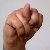
The image shows a hand gesture representing the letter 'N' in Indian Sign Language.